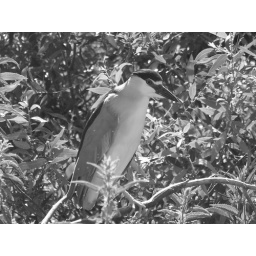
near the fish hatchery. its animal reserve